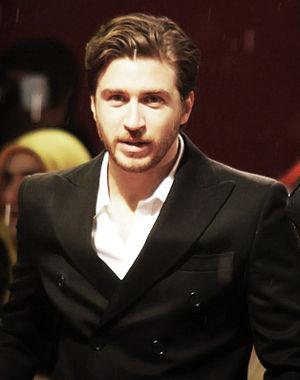
1992 est une série télévisée italienne en dix épisodes de 52 minutes créée par Alessandro Fabbri, Ludovica Rampoldi et Stefano Sardo sur une idée de Stefano Accorsi, produite par Wildside en collaboration avec Sky et LA7, et diffusée entre le 24 mars et le 21 avril 2015 sur les chaines Sky Atlantic et Sky Cinema 1. Elle est également transmise à partir du 7 octobre 2015 sur Super Channel au Canada et de la fin 2015 en France sur OCS.